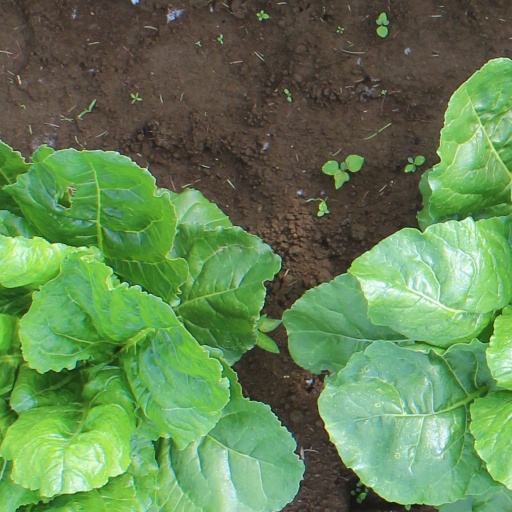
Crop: sugar beet